2/1st London Brigade

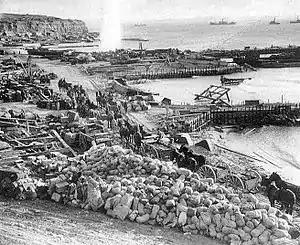
W Beach at Cape Helles, just prior to the evacuation

By the end of November the four battalions had each suffered heavy casualties, some from enemy action, but the greater number from sickness and frostbite.